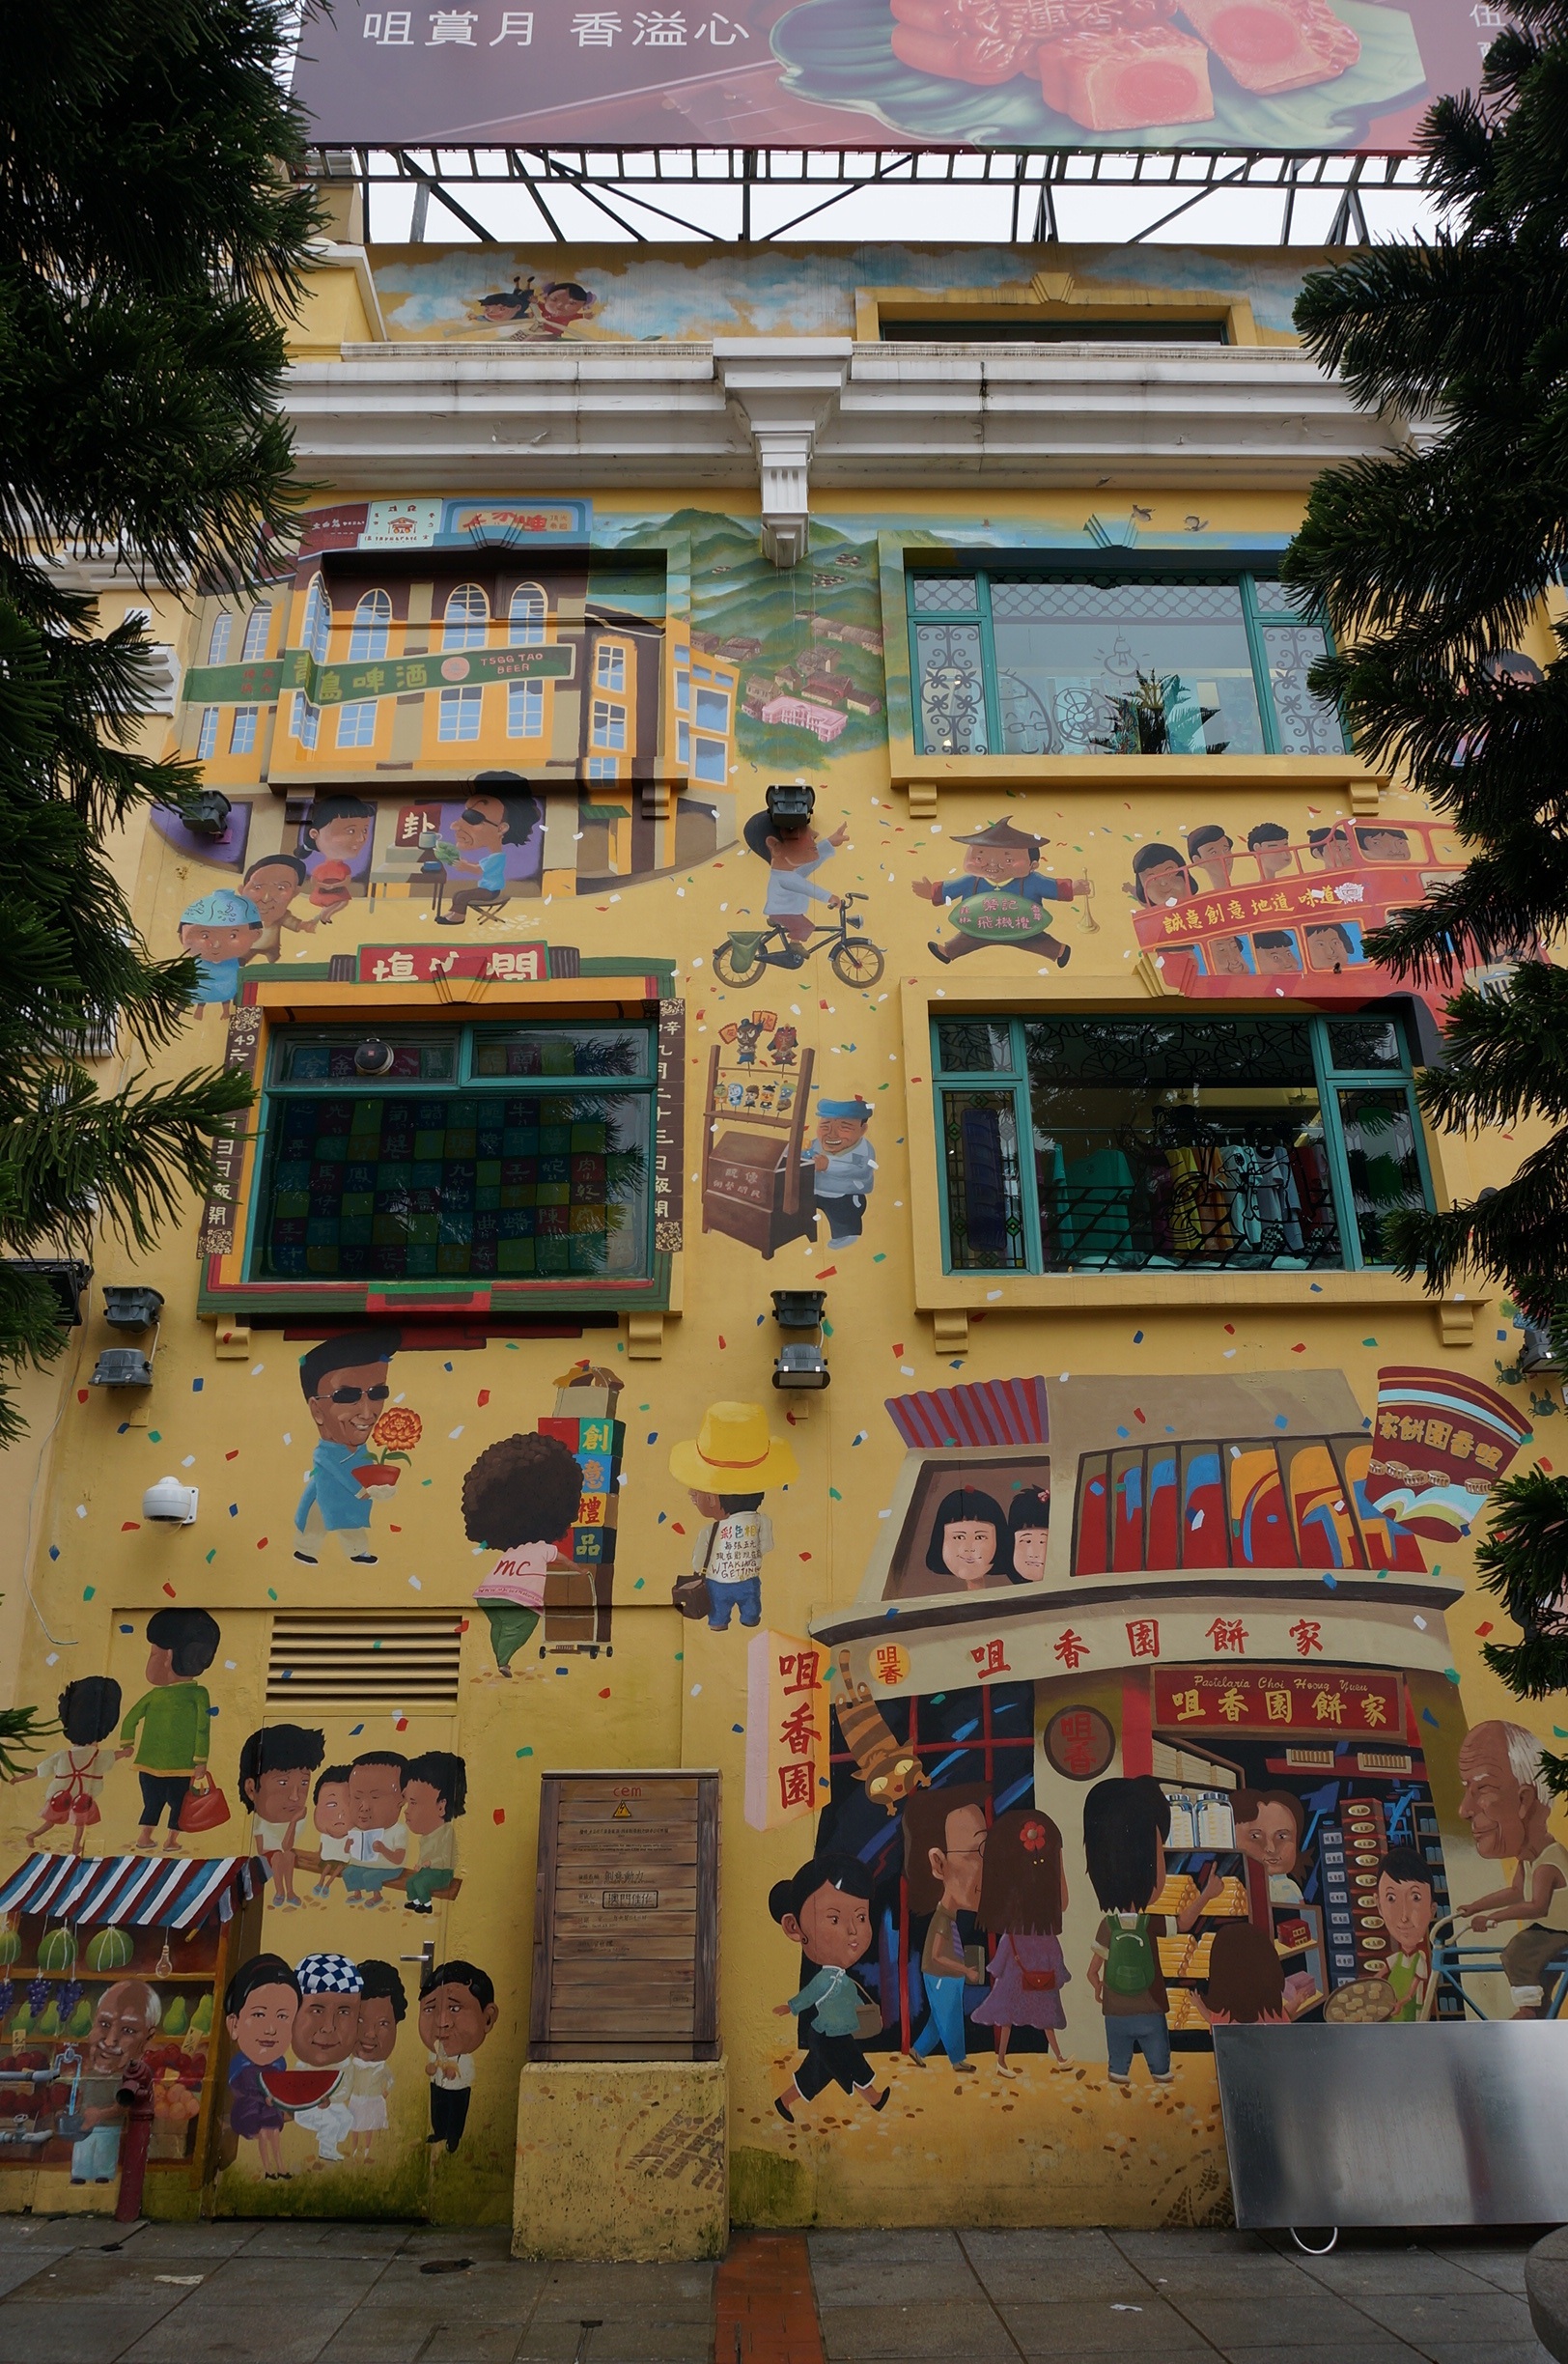
house, building, city, recreation, facade, shopping, tourism, macau, taipa, taipa village, kuhn to bazaar, macau shopping